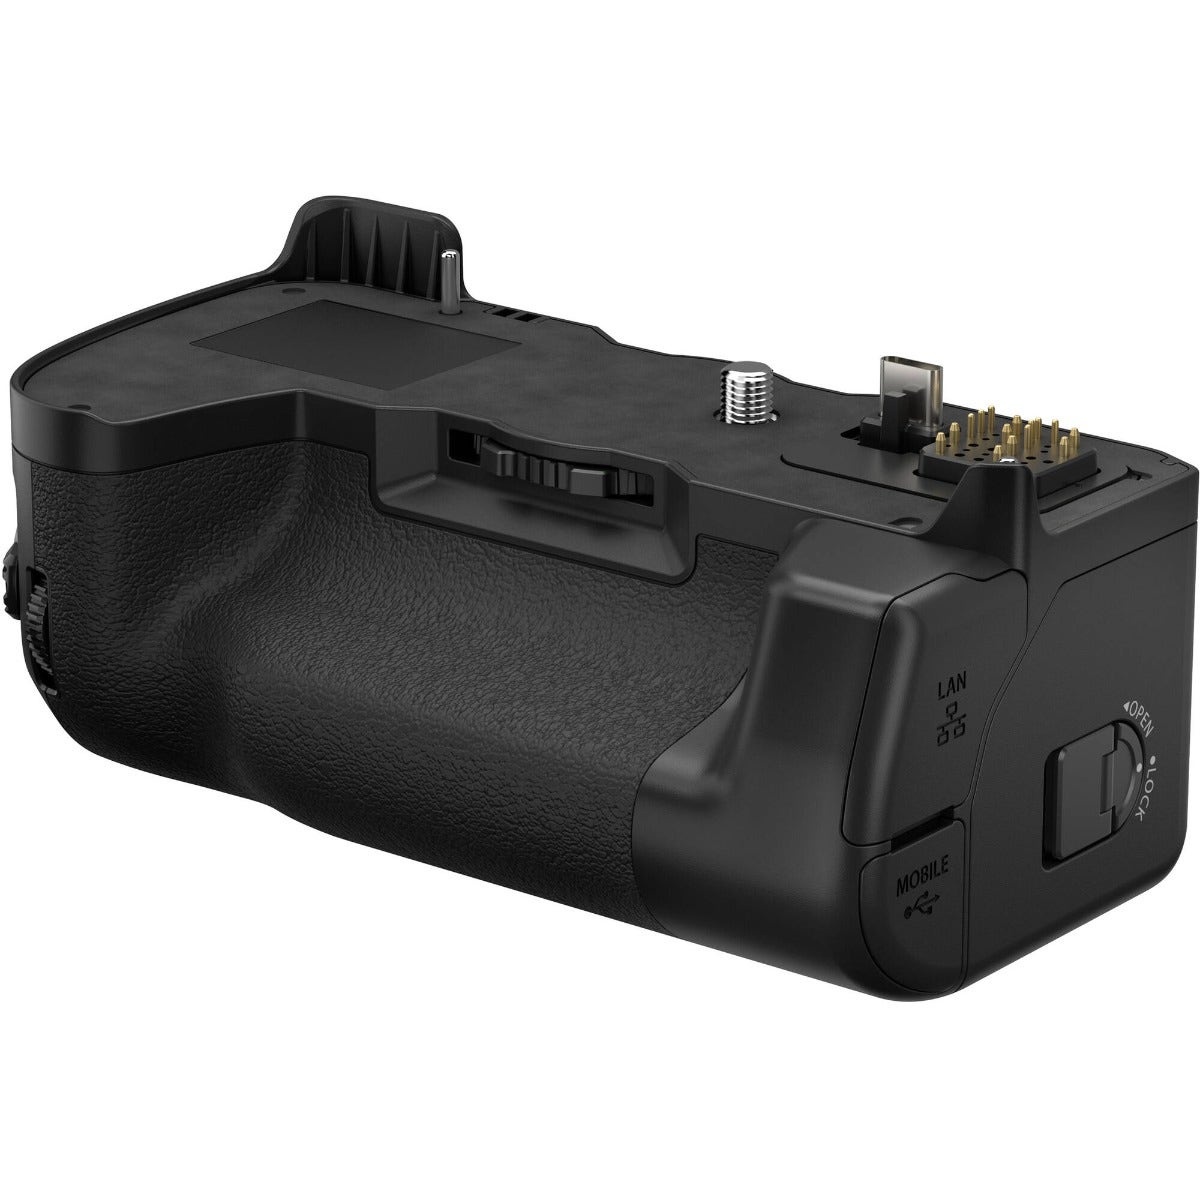
FUJIFILM FT-XH File Transmitter Grip
FUJIFILM FT-XH File Transmitter Grip The FT-XH File Transmitter Grip vastly improves the networking capabilities of the camera. It has fast Wi-Fi connectivity, with speeds up to 600 Mb/s, along with wired LAN connectivity for in-studio tethered shooting. Remote recording by wired LAN or wireless LAN; capable of controlling up to four X-H2S cameras from a browser at the same time The file transmitter also brings the usual benefits of a battery grip, such as shooting in the vertical orientation and being able to accept two additional NP-W235 rechargeable lithium-ion batteries to increase shooting capacity. In terms of its physical design, the extended shape incorporates a secondary shutter release button as well as a focus lever, AE-L button, AF-ON button, front and rear command dials, and Q button to mimic the camera's own layout for intuitive handling. The file transmitter also brings the usual benefits of a battery grip, such as shooting in the vertical orientation and being able to accept two additional NP-W235 rechargeable lithium-ion batteries to increase shooting capacity This file transmitter features wired LAN connectivity and high-speed wireless communications capability, essential for in-studio tethered shooting or sports/media shooting When used with the X-H2 or X-H2S, it allows FTP transfer, tethered shooting, and remote recording Specifications: Transfer Speeds Up to 600 Mb/s Holds 2 x NP-W235 Batteries Extended Grip for Vertical Composition Compatible with X-H2S and X-H2 Camera Attachment: 1/4 - 20 Male
Brand: Fujifilm
Category: Cameras & Optics > Camera & Optic Accessories > Camera Parts & Accessories > Camera Grips > Battery Grips